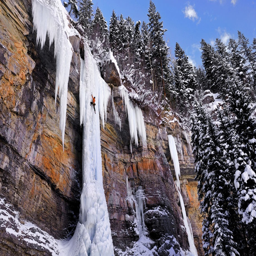
waterfalls from around the world